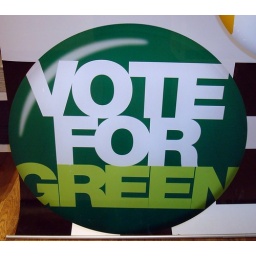
A sign in the window of the Gap